Bristol Myers Squibb

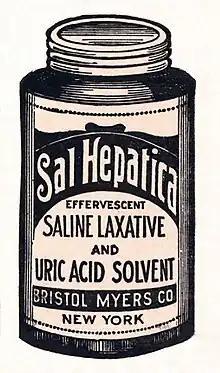
Sal Hepatica (1909)

In 1887, Hamilton College graduates William McLaren Bristol and John Ripley Myers purchased the Clinton Pharmaceutical company of Clinton, New York. In May 1898, they decided to rename it Bristol, Myers and Company. Following Myers' death in 1899, Bristol changed the name to the Bristol-Myers Corporation.